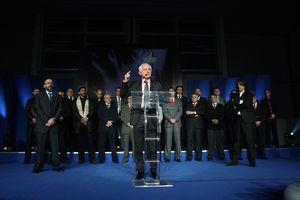
Kragujevac est une ville serbe située dans le district de Šumadija. Kragujevac est le centre administratif du district. Au recensement de 2011, la ville intra muros comptait 150 835 habitants et son territoire métropolitain, appelé Ville de Kragujevac, avec les cinq municipalités qui le composent, 179 417.
Veroljub Stevanović est un homme politique serbe. Ancien député à l'Assemblée nationale de la République de Serbie, il a été maire de Kragujevac, est président du mouvement Ensemble pour la Šumadija et vice-président des Régions unies de Serbie.
Ensemble pour la Šumadija, précédemment connu sous le nom de Ensemble pour Kragujevac, est un mouvement démocratique libéral fondé en 2009. Il a son siège à Kragujevac et est présidé par le maire de Kragujevac Veroljub Stevanović.